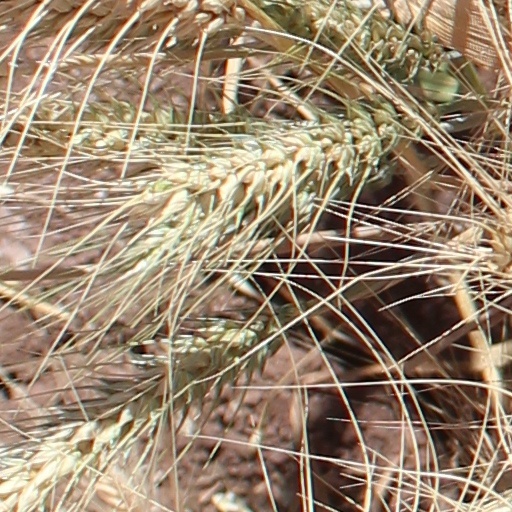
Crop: wheat